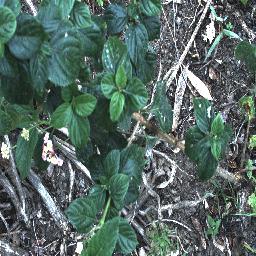
Label: lantana